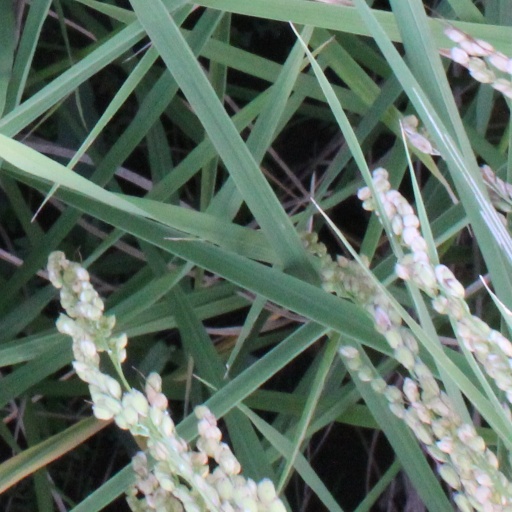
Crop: rice